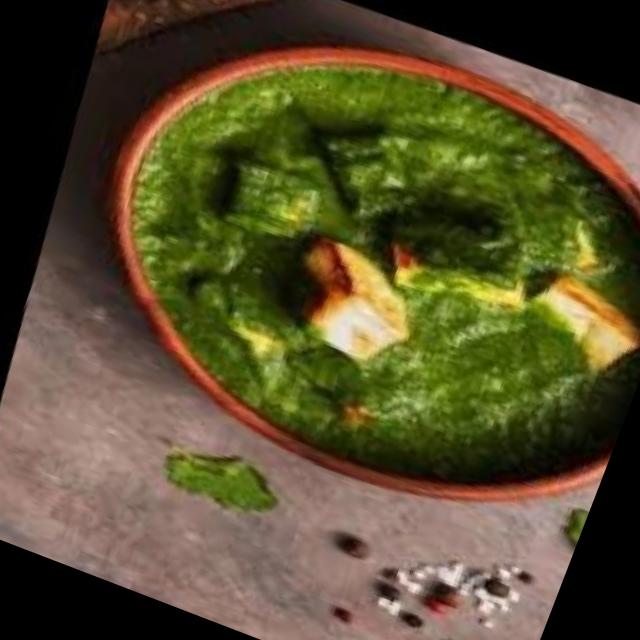
Dish: palak_paneer